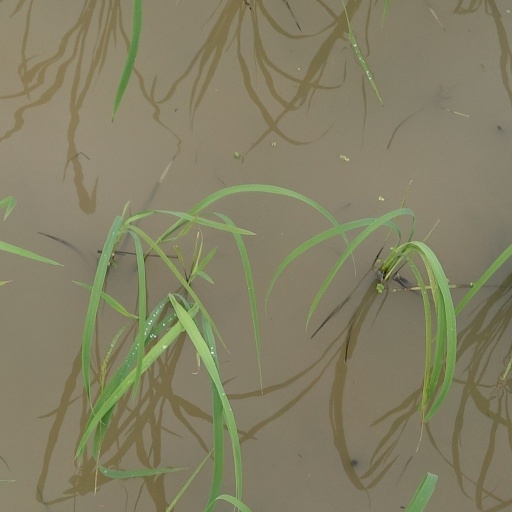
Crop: rice